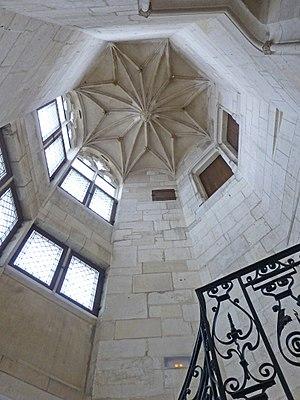
Voûte gothique d'un escalier dans le palais Jacques-Cœur de Bourges